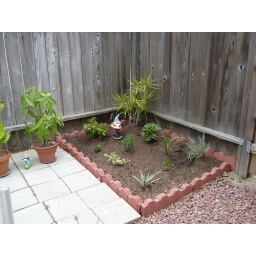
I put in this flower bed about a month ago. I plan to put in more plants eventually.